Shaigiya tribe

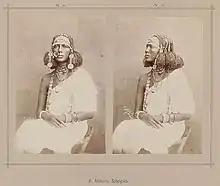
Historical photograph of Shaigiya woman in Sudan, by Richard Buchta, around 1878

They are known for their bravery, generosity, and enlightenment. "They are the one to hunt the Lion." Freedom-loving and hospitable, they had schools in which all Muslim science was taught, and were rich in corn and cattle. Their fighting men, mounted on horses of the famous Dongola breed, were feared throughout the eastern Sudan. Their chiefs wore coats of mail and carried shields of hippopotamus or crocodile skin. Their arms were lance, sword or javelin. The Shaigiya are divided into twelve sections or sub tribes, each descended from one of the twelve sons of the founder, Shaig. Many jokes involve a Shaigi quarrelling with a Ja'li. Many times the Shaigi is the sharp, and Ja'li is the stubborn.